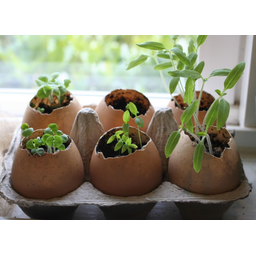
Label: trash